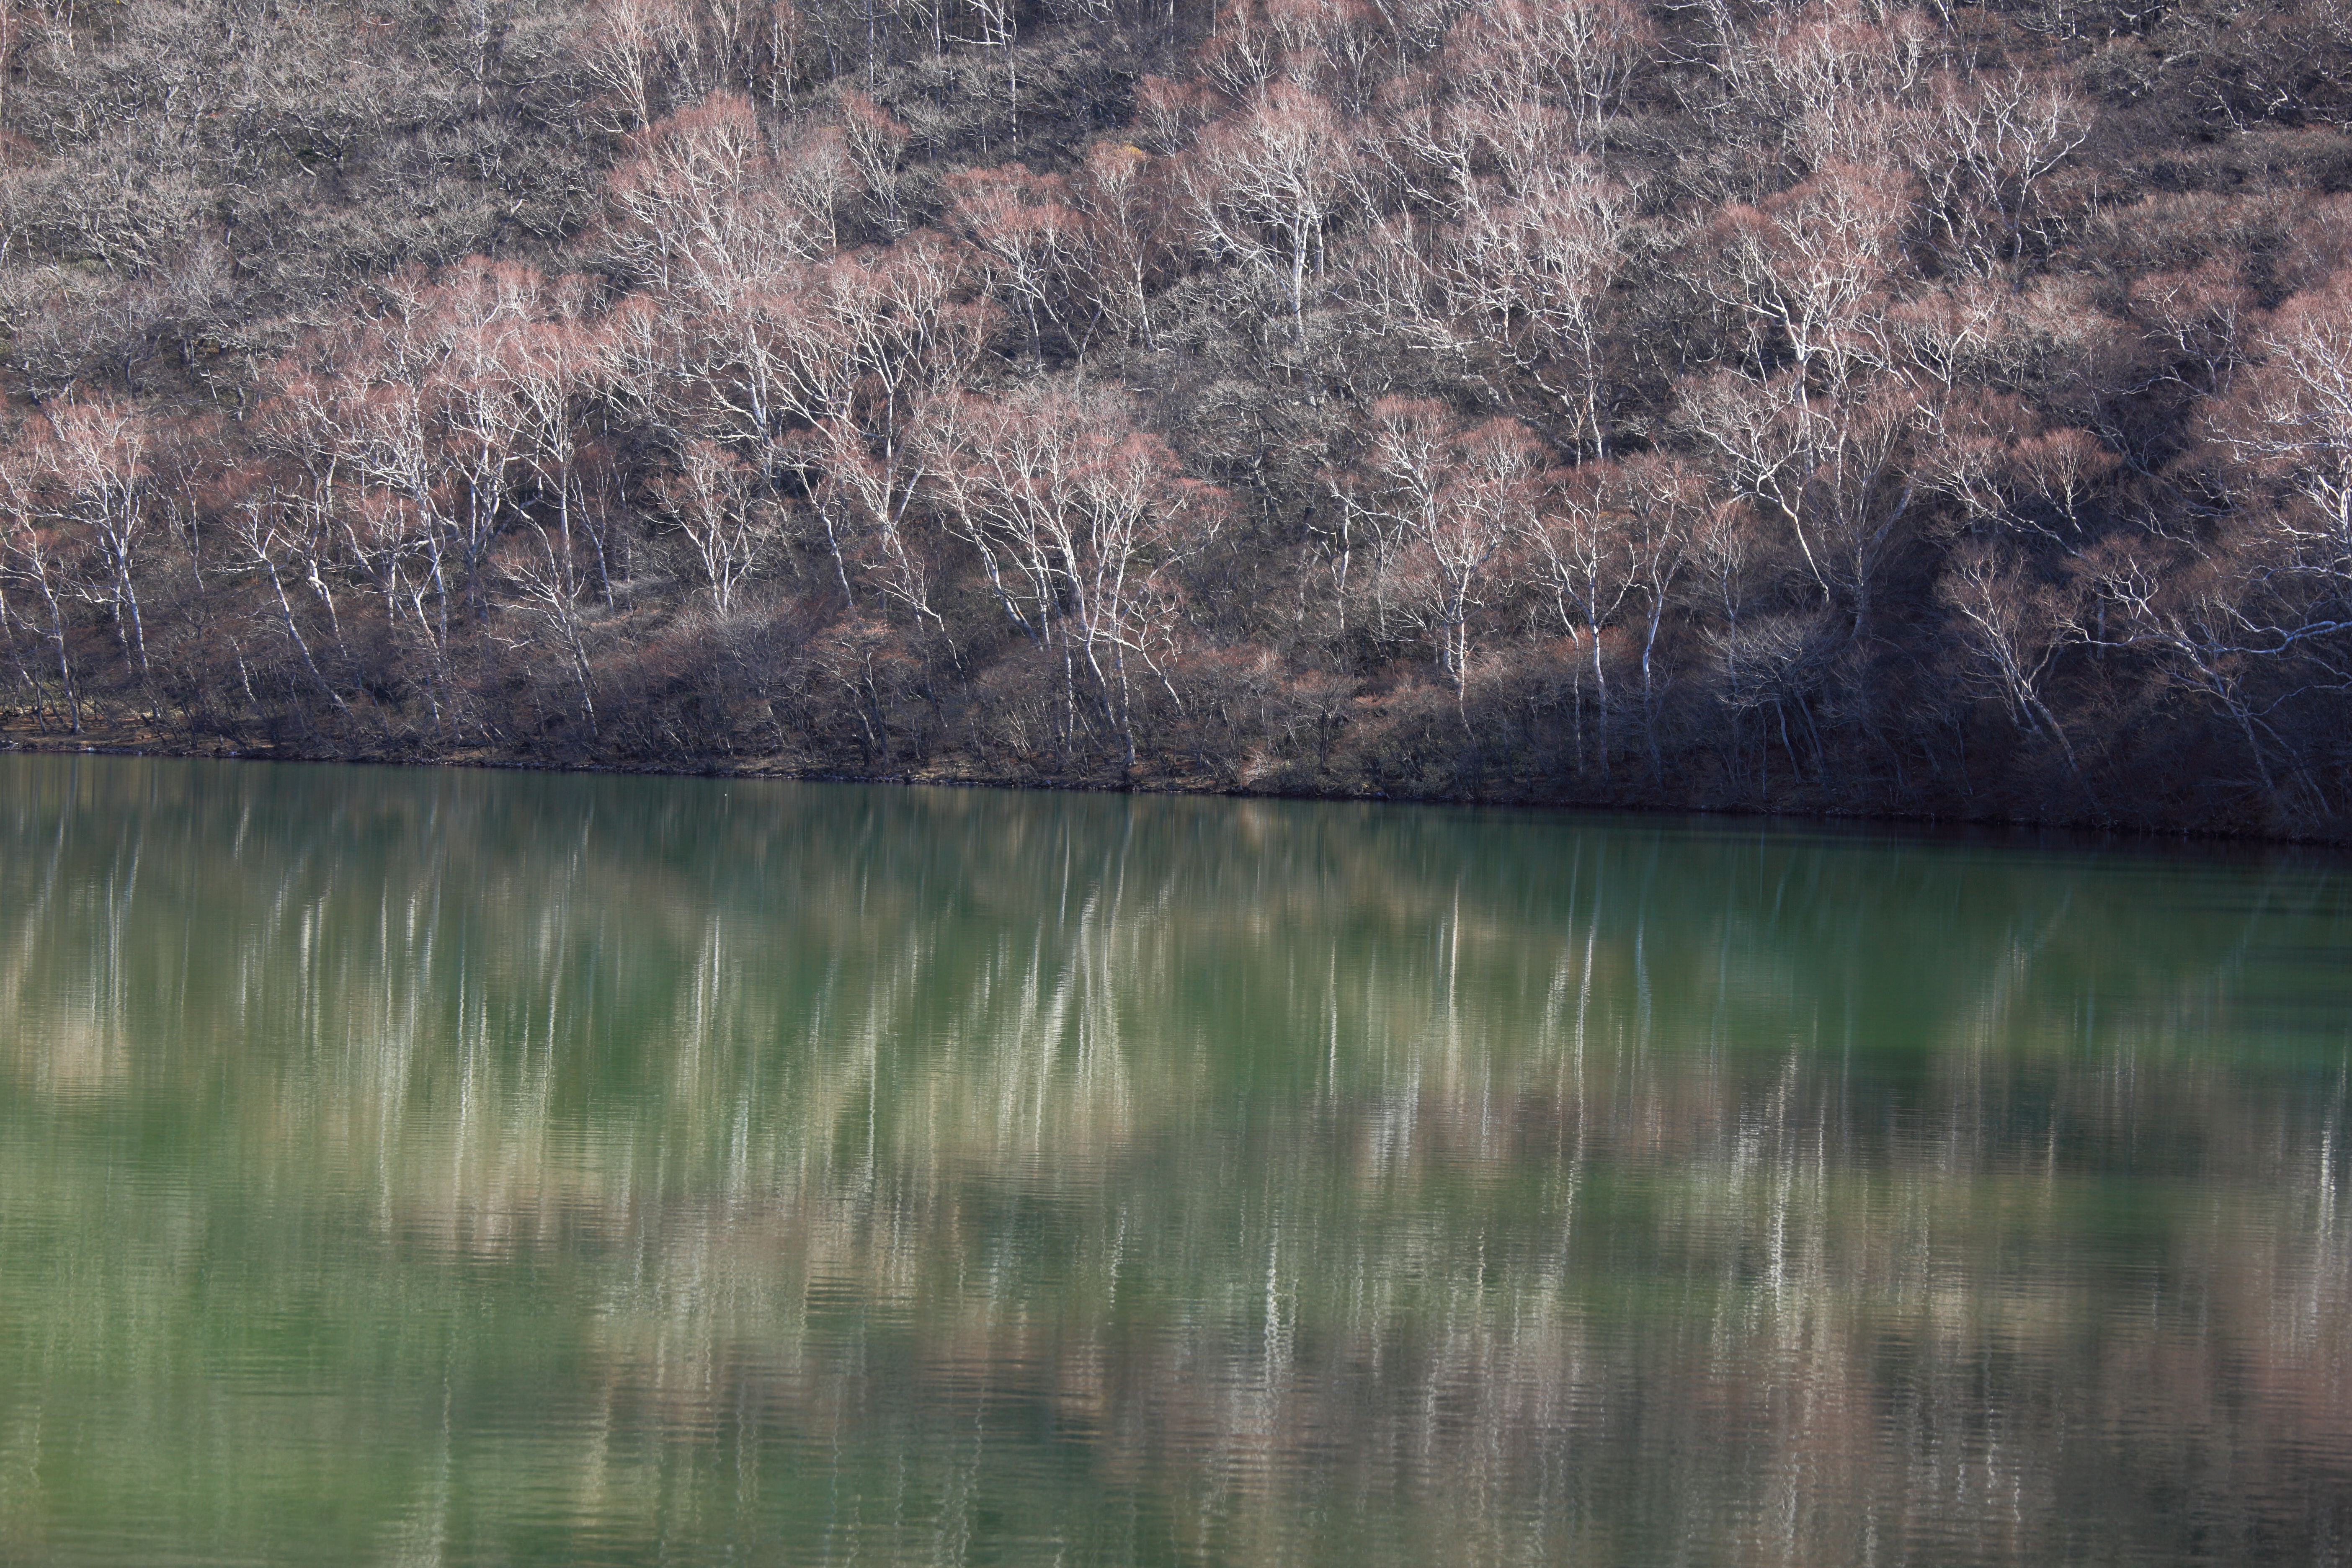
tree, water, nature, grass, marsh, swamp, morning, leaf, lake, river, wildlife, reflection, high, autumn, reservoir, wetland, 5d, hires, habitat, loch, markii, hi, res, resolution, gunma, maebashi, konuma, natural environment, atmospheric phenomenon, woody plant